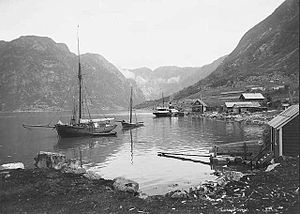
Maurangsfjorden
Sunndal ved Maurangsfjorden i 1880'erne.
Maurangsfjorden er en arm af Hardangerfjorden i Mauranger i Kvinnherad kommune i Vestland fylke i Norge. Fjorden er 12,5 kilometer lang, og går i østlig retning fra indløbet til fjordbunden ved Flatebø, lige under vestsiden af Folgefonna.